Slovenia at the 2016 Summer Olympics

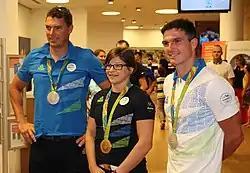
Three of four medalists at a promotional event in Ljubljana after the Games: Vasilij Žbogar (silver), Tina Trstenjak (gold) and Peter Kauzer (silver)

Slovenia competed at the 2016 Summer Olympics in Rio de Janeiro, Brazil, from 5 to 21 August 2016. This was the nation's seventh consecutive appearance at the Summer Olympics as an independent nation.